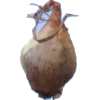
Label: onion